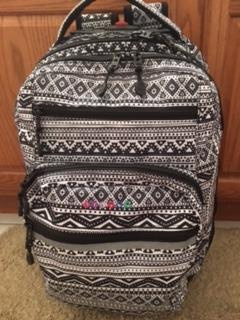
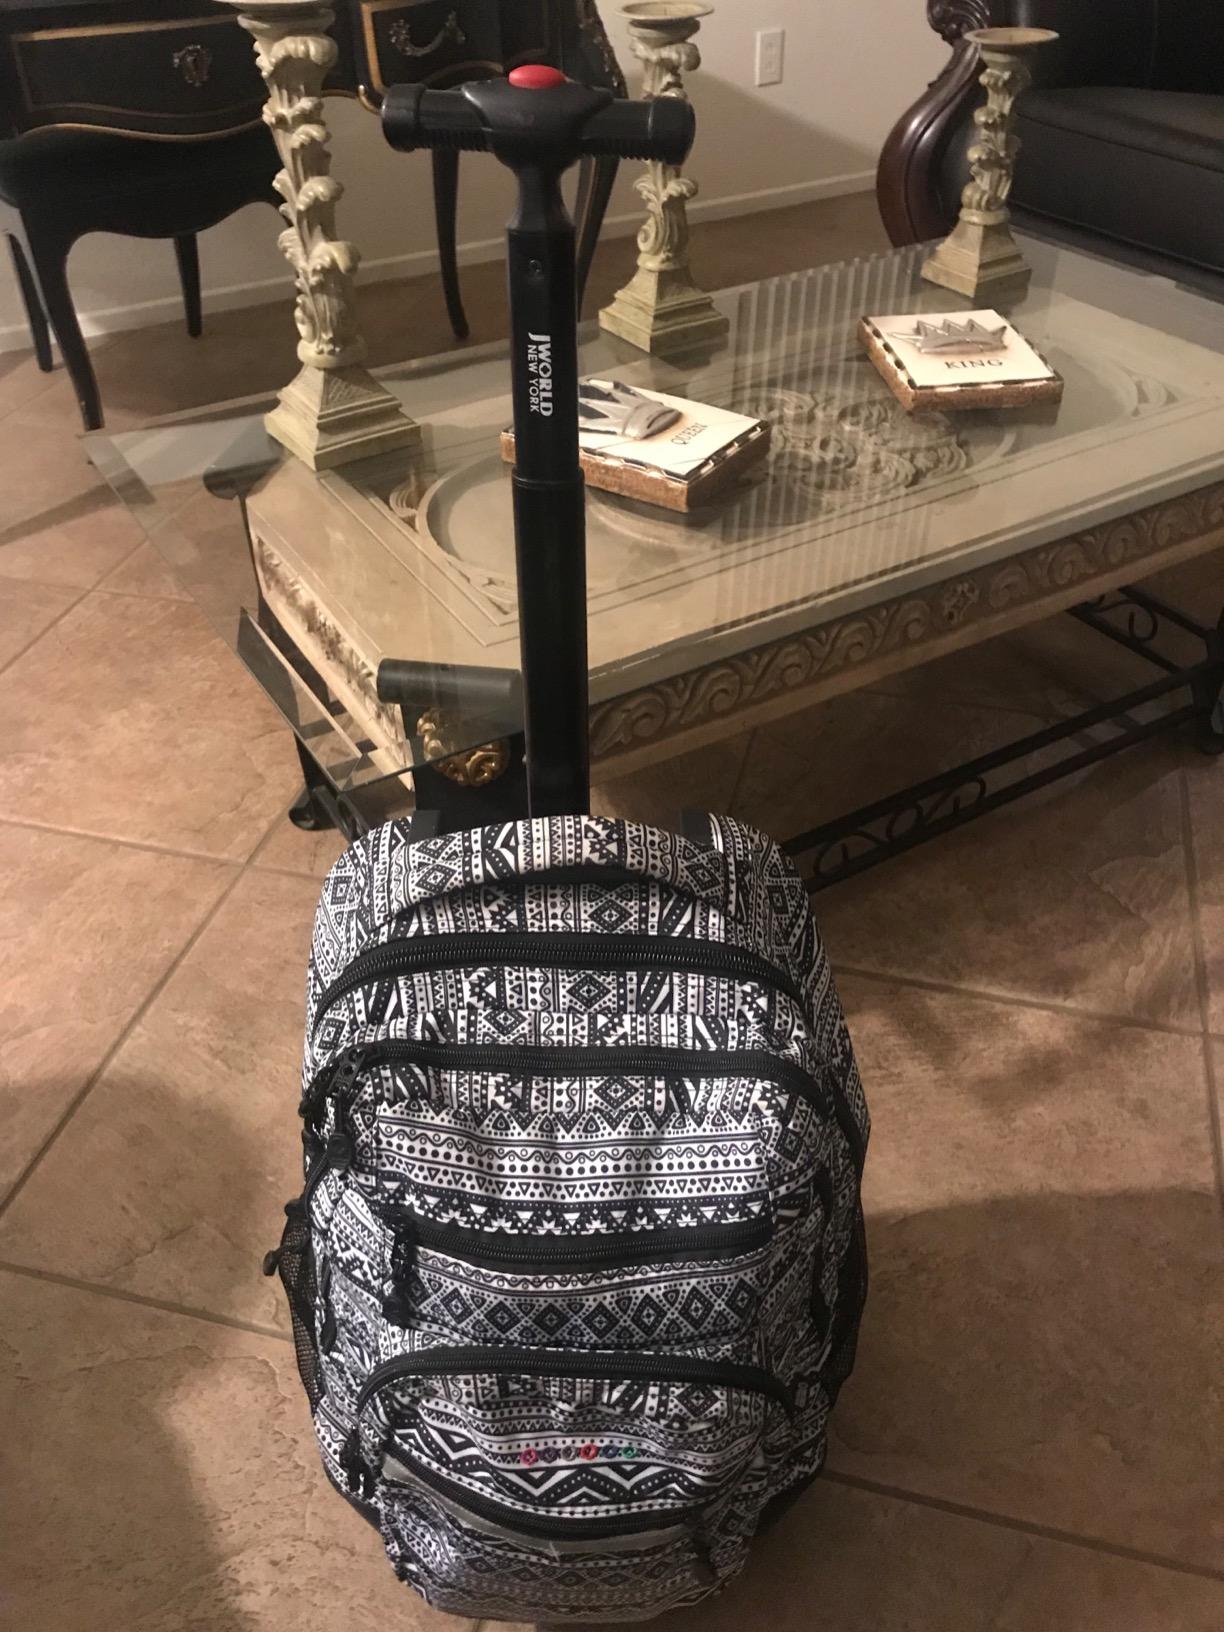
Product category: bag
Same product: yes